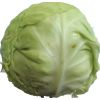
Label: Cabbage white 1